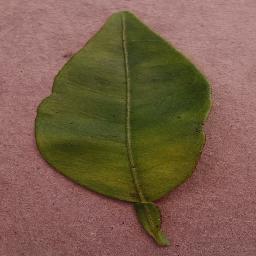
Label: Orange___Haunglongbing_(Citrus_greening)